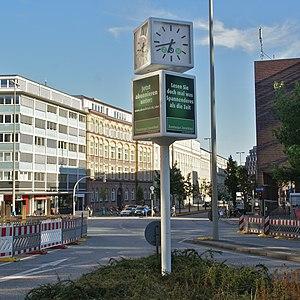
Hambourg (Allemagne): Horloge publique avec publicité pour le journal Hamburger Abendblatt